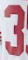
Number: 3